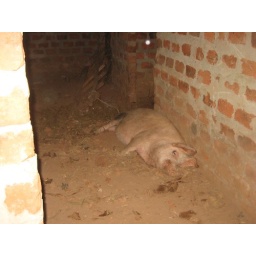
The pig which has it's own house in our village ha ha